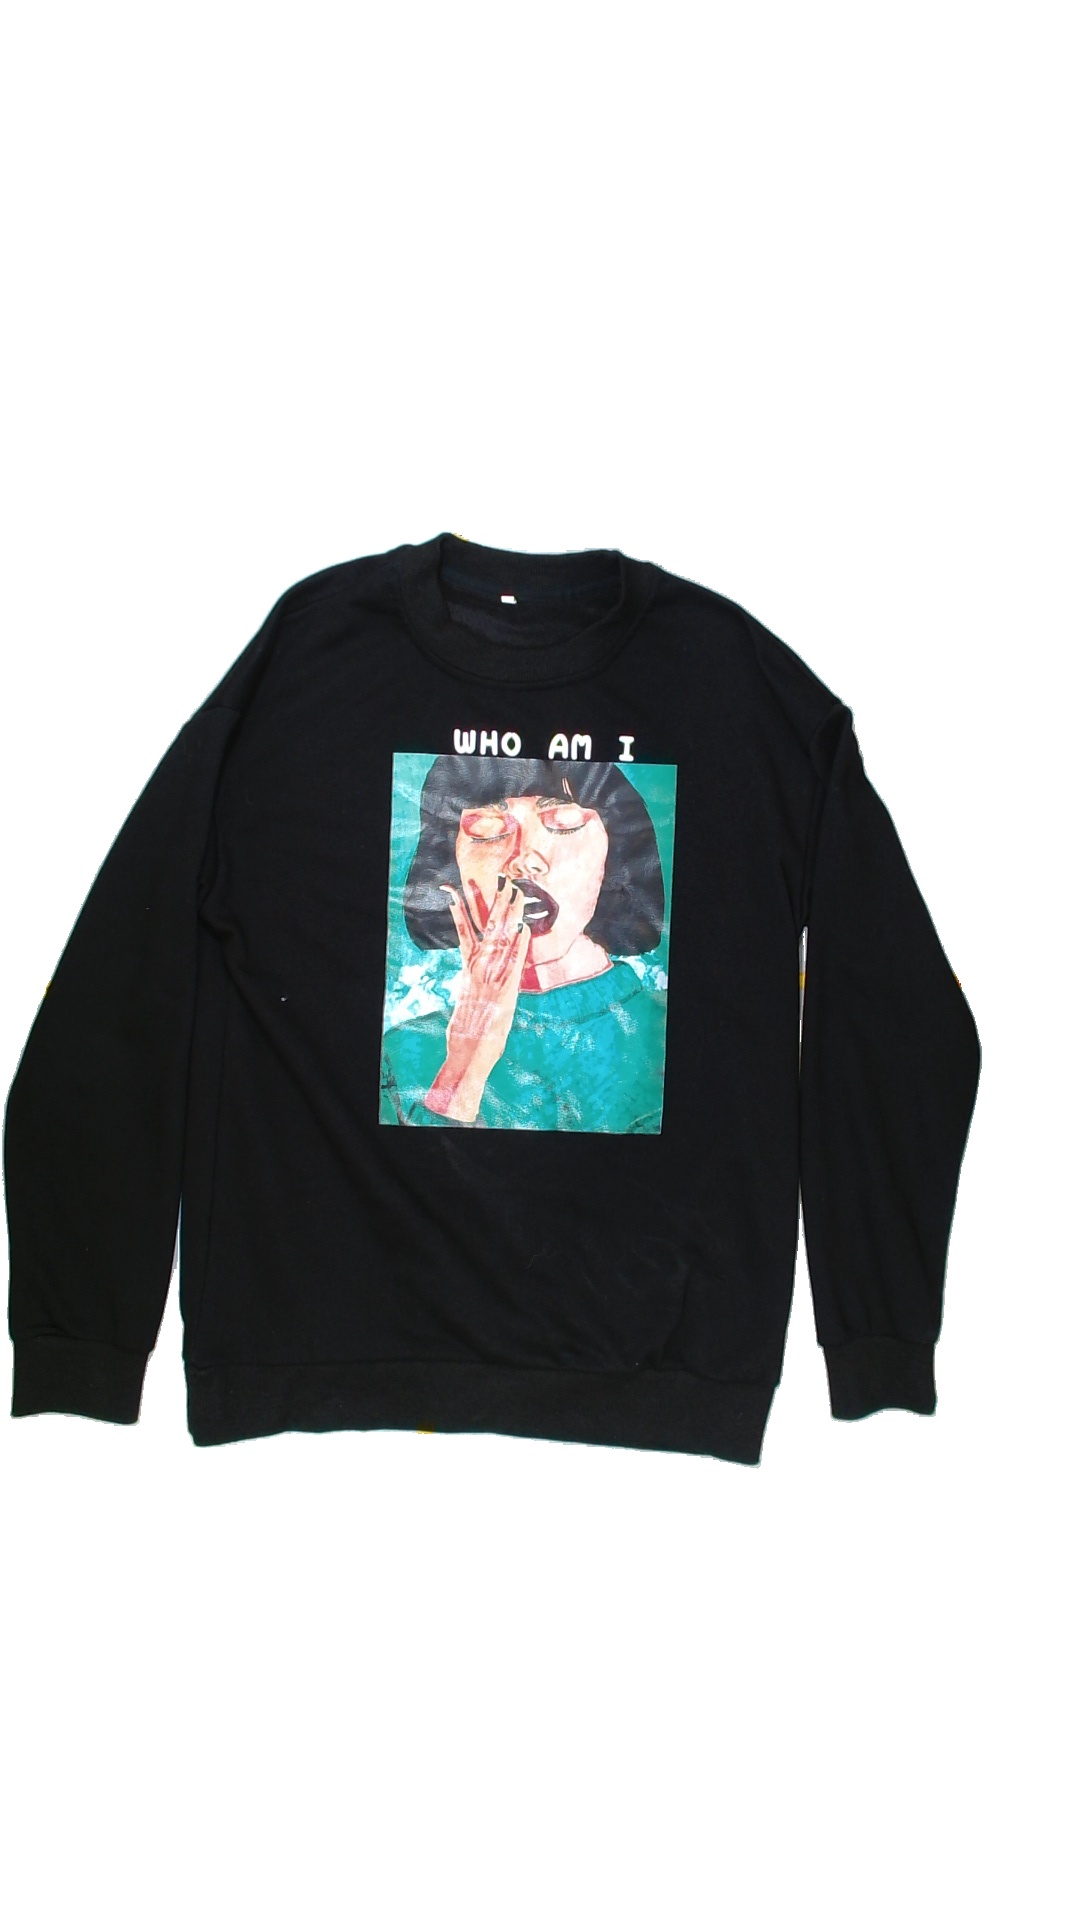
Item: Sweater (Ladies)
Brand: Not Applicable
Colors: Black
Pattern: Logo print
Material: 42%cotton 58%polyester
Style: No trend
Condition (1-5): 4
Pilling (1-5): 5
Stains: No
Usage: Reuse
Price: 50-100